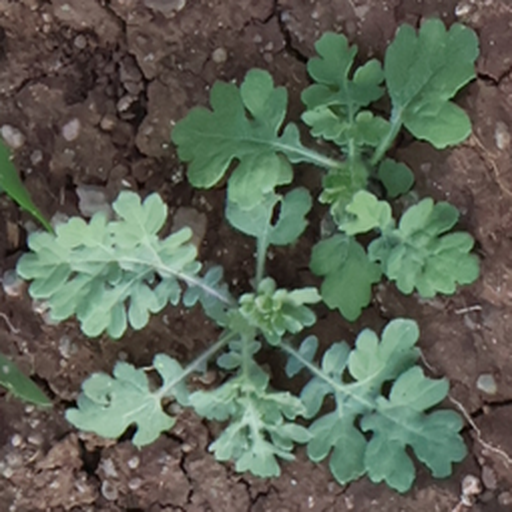
Weed species: Gajar_gavat_(Parthenium hysterophorus)